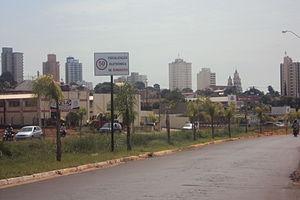
Lins est une ville brésilienne de l'État de São Paulo.